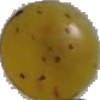
Label: Grape White 3